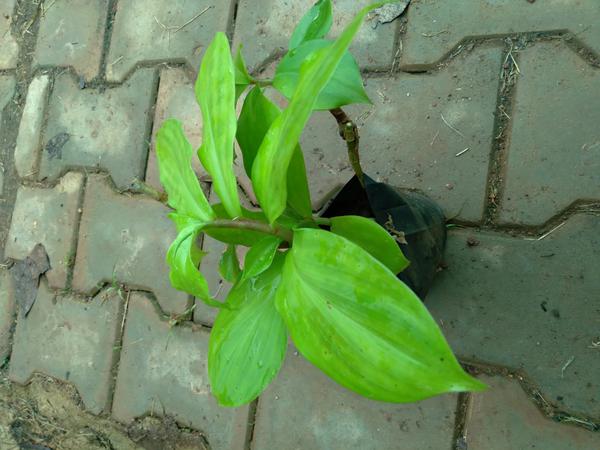
Plant: Insulin